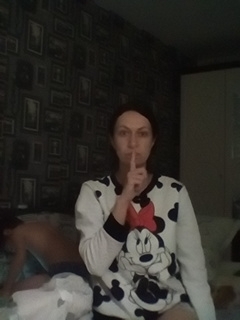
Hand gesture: mute